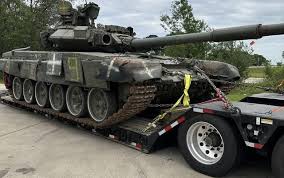
Label: Tank